Scrapbooking

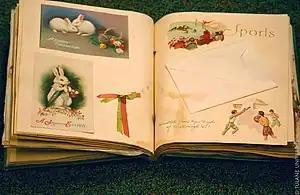
A vintage scrapbook

Scrapbooking is a method of preserving, presenting, and arranging personal and family history in the form of a book, box, or card. Typical memorabilia include photographs, printed media, and artwork. Scrapbook albums are often decorated and frequently contain extensive journal entries or written descriptions. Scrapbooking started in the United Kingdom in the nineteenth century.